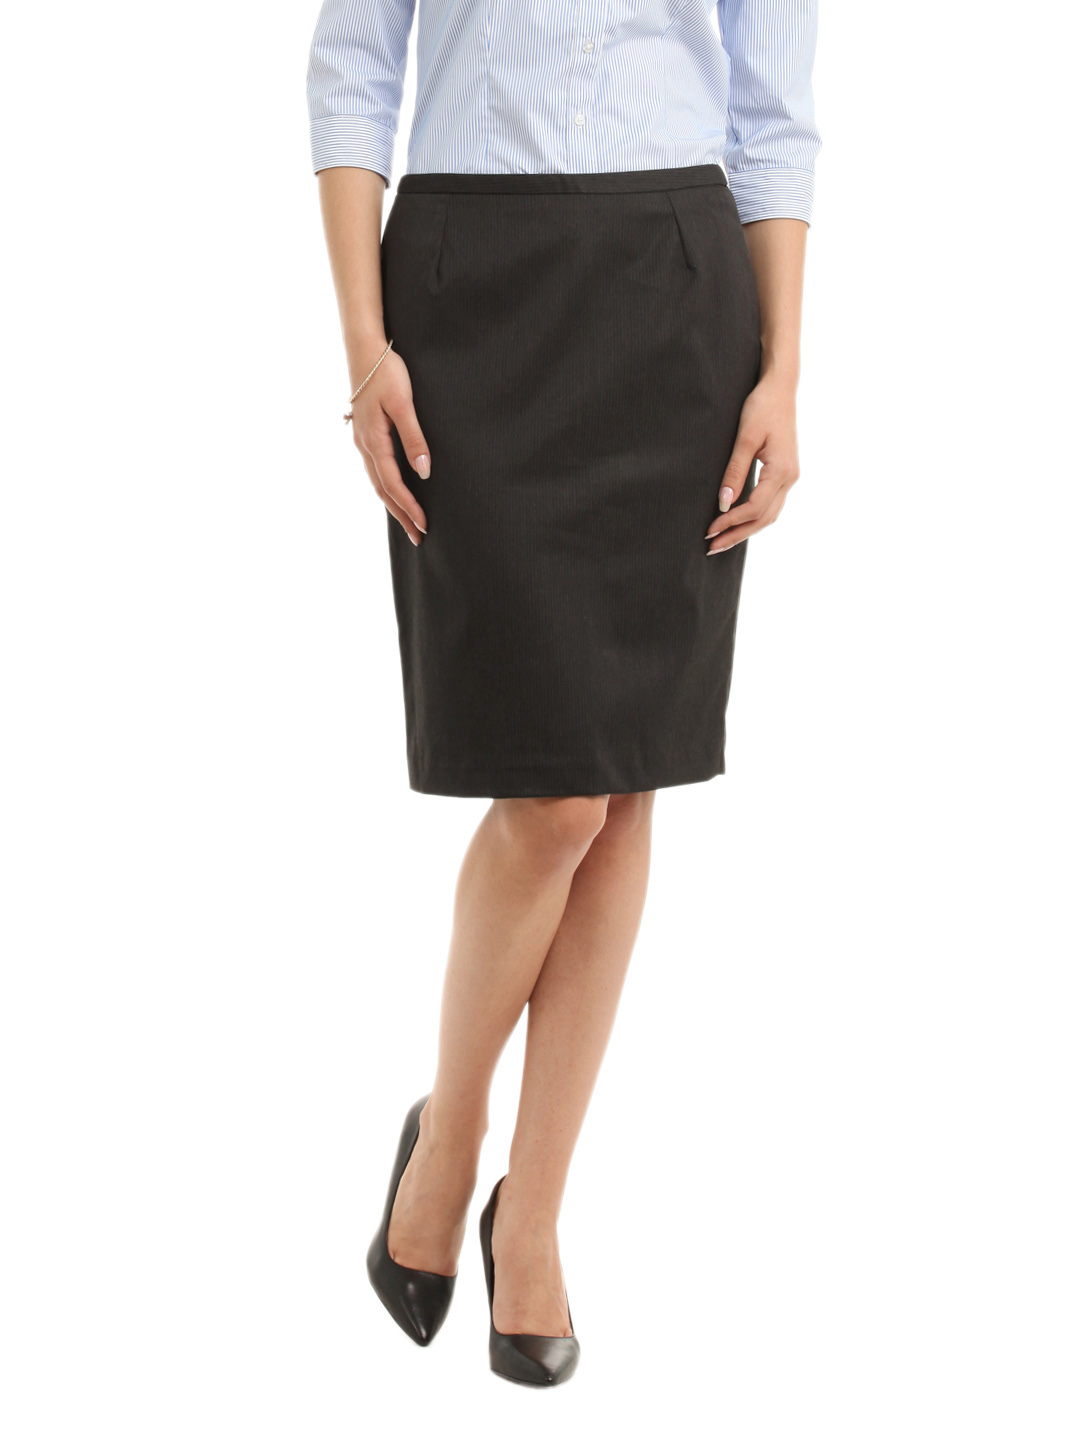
Allen Solly Woman Charcoal Skirt
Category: Apparel / Bottomwear / Skirts
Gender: Women
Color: Charcoal
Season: Summer 2012
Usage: Casual